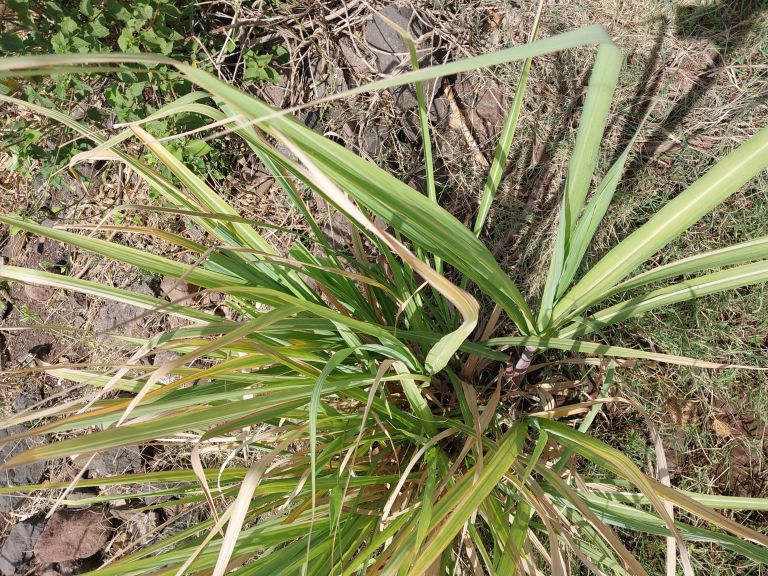
Label: Grassy shoot